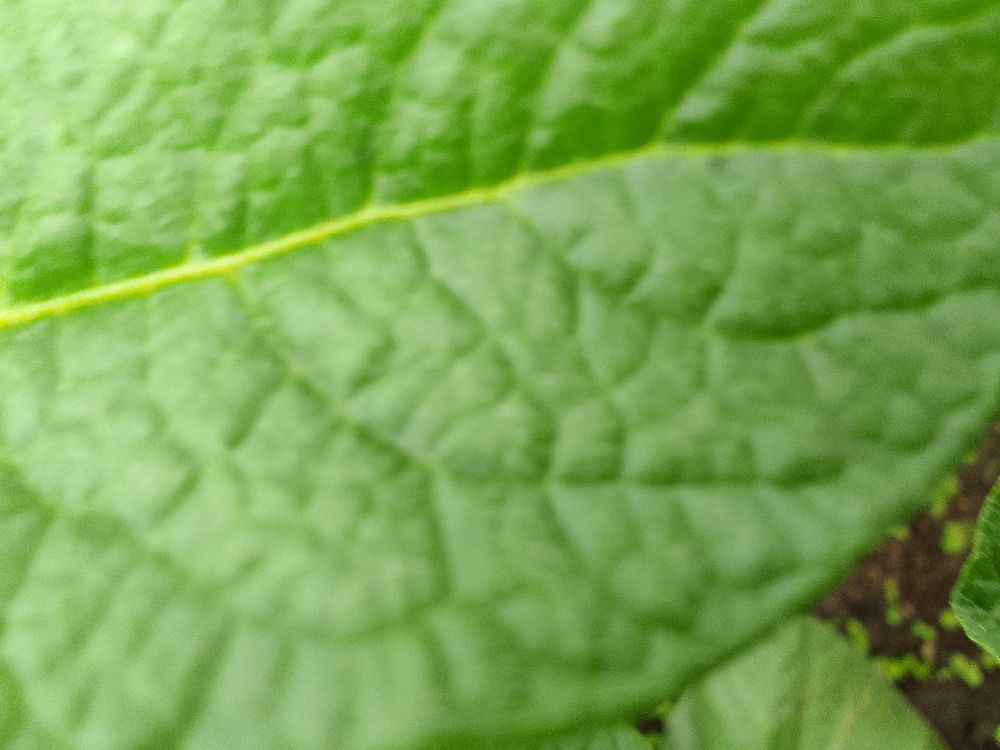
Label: Healthy